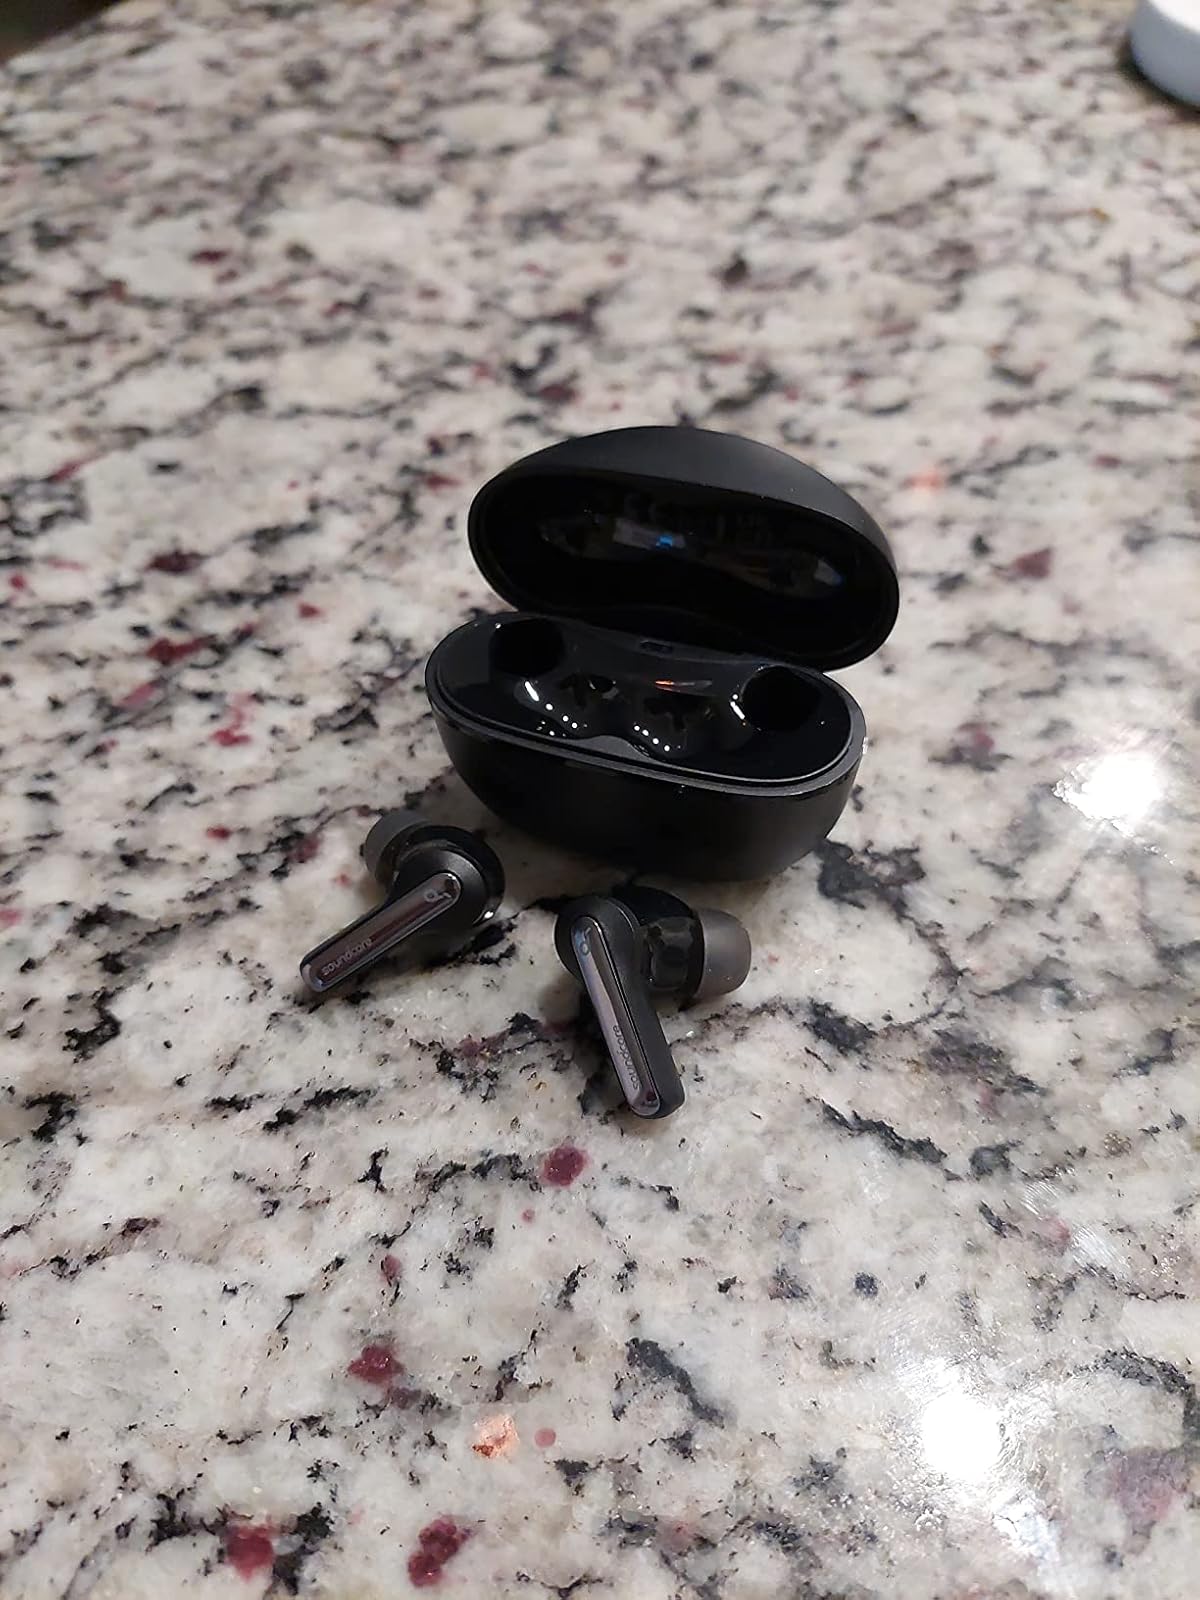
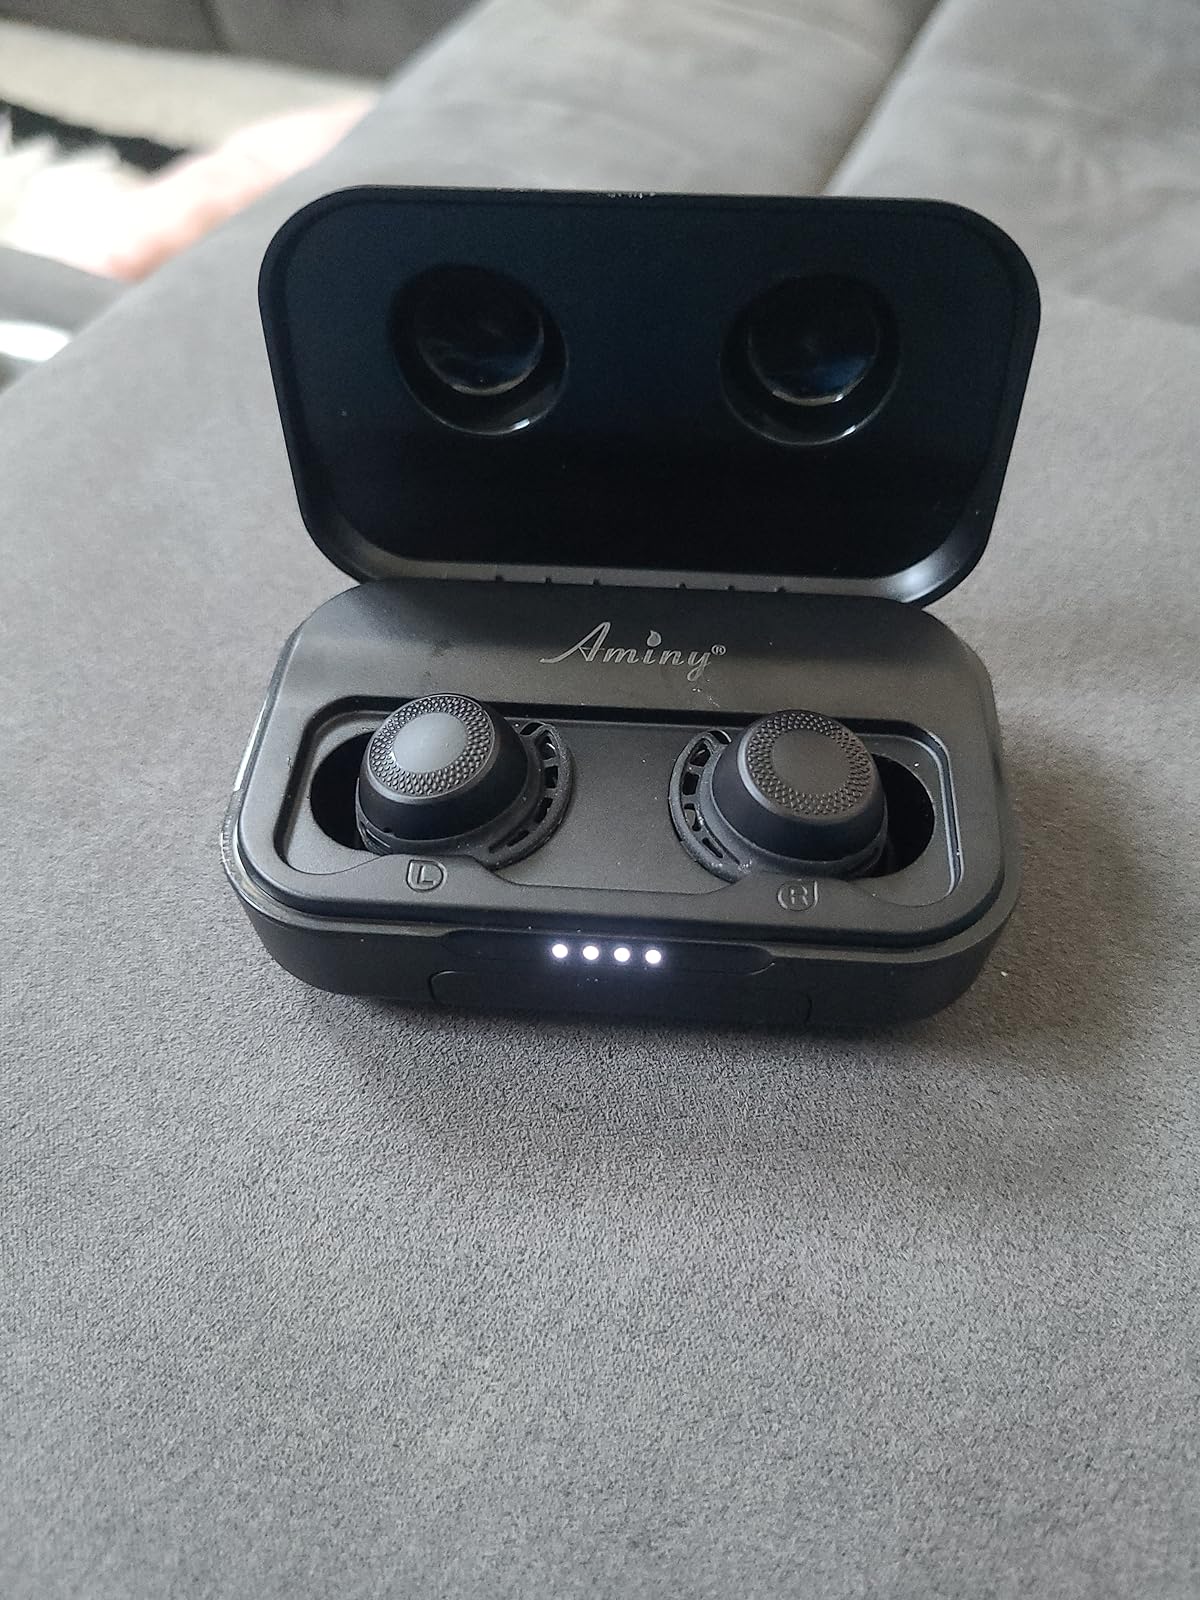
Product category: earbuds
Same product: no